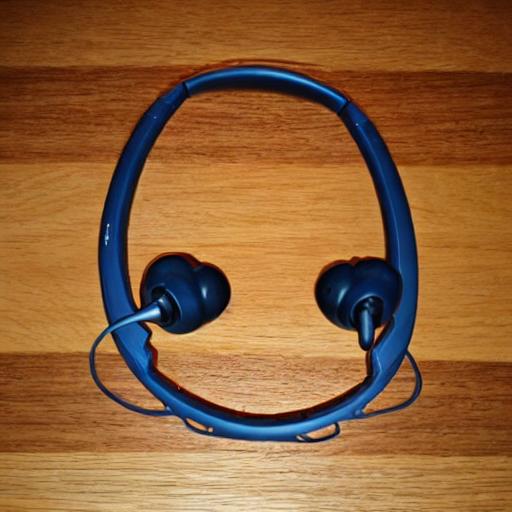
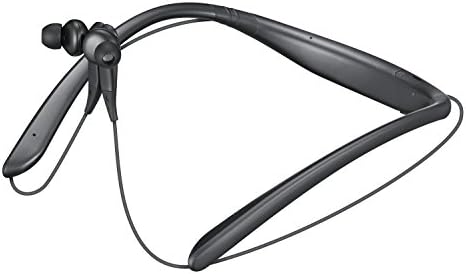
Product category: headphones
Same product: no